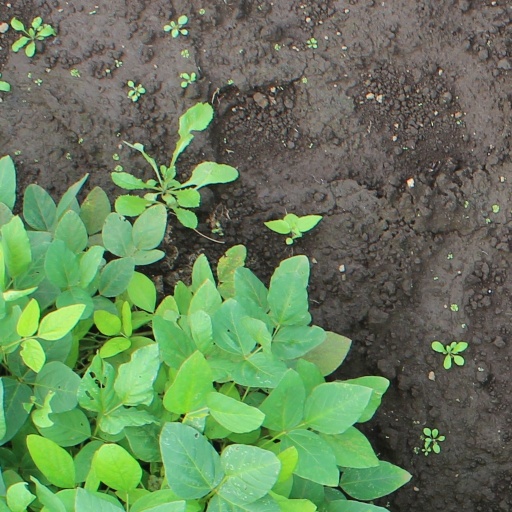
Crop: soybean